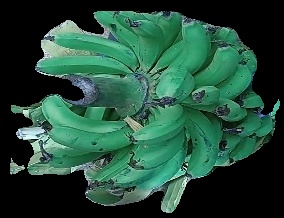
Variety: pachbale
Grade: grade3